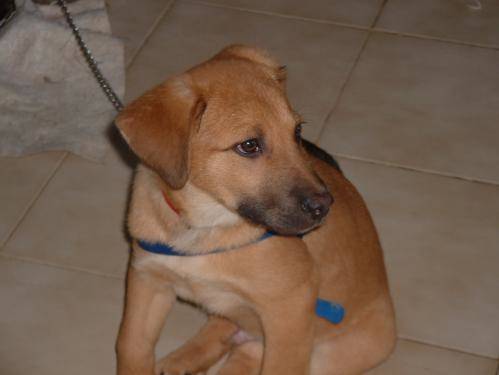
Label: dog